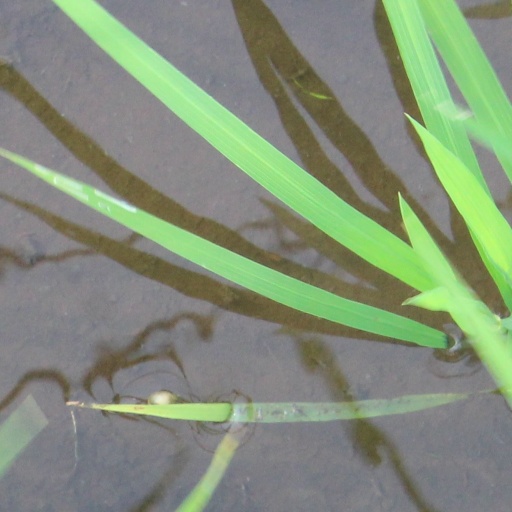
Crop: rice